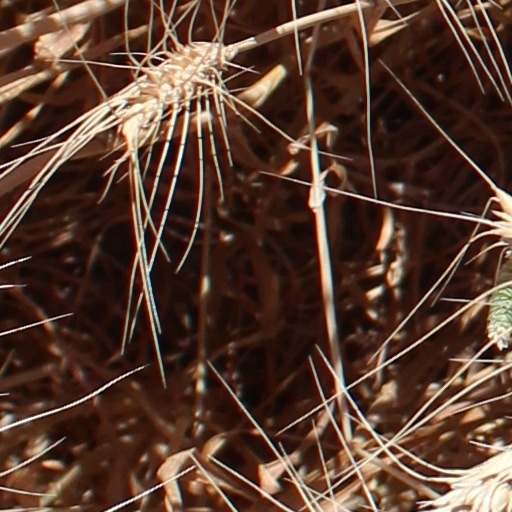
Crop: wheat